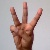
The image shows a hand gesture representing the letter 'W' in Indian Sign Language.